Mariupol

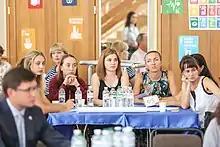
United Nations Sustainable Development Goals consultations in Mariupol, September 2016

In August 2023, the Institute for the Study of War reported that the Ukrainian Resistance Center had claimed to have gained access to documents detailing Russian plans to conduct a decade-long ethnic cleansing campaign in occupied Mariupol. The ISW reported that the depopulation of Ukrainians through deportation and Russian efforts to attract Russian citizens to move to the city is likely to be an ethnic cleansing campaign in addition to being apparent violations of the Convention on the Prevention and Punishment of the Crime of Genocide.